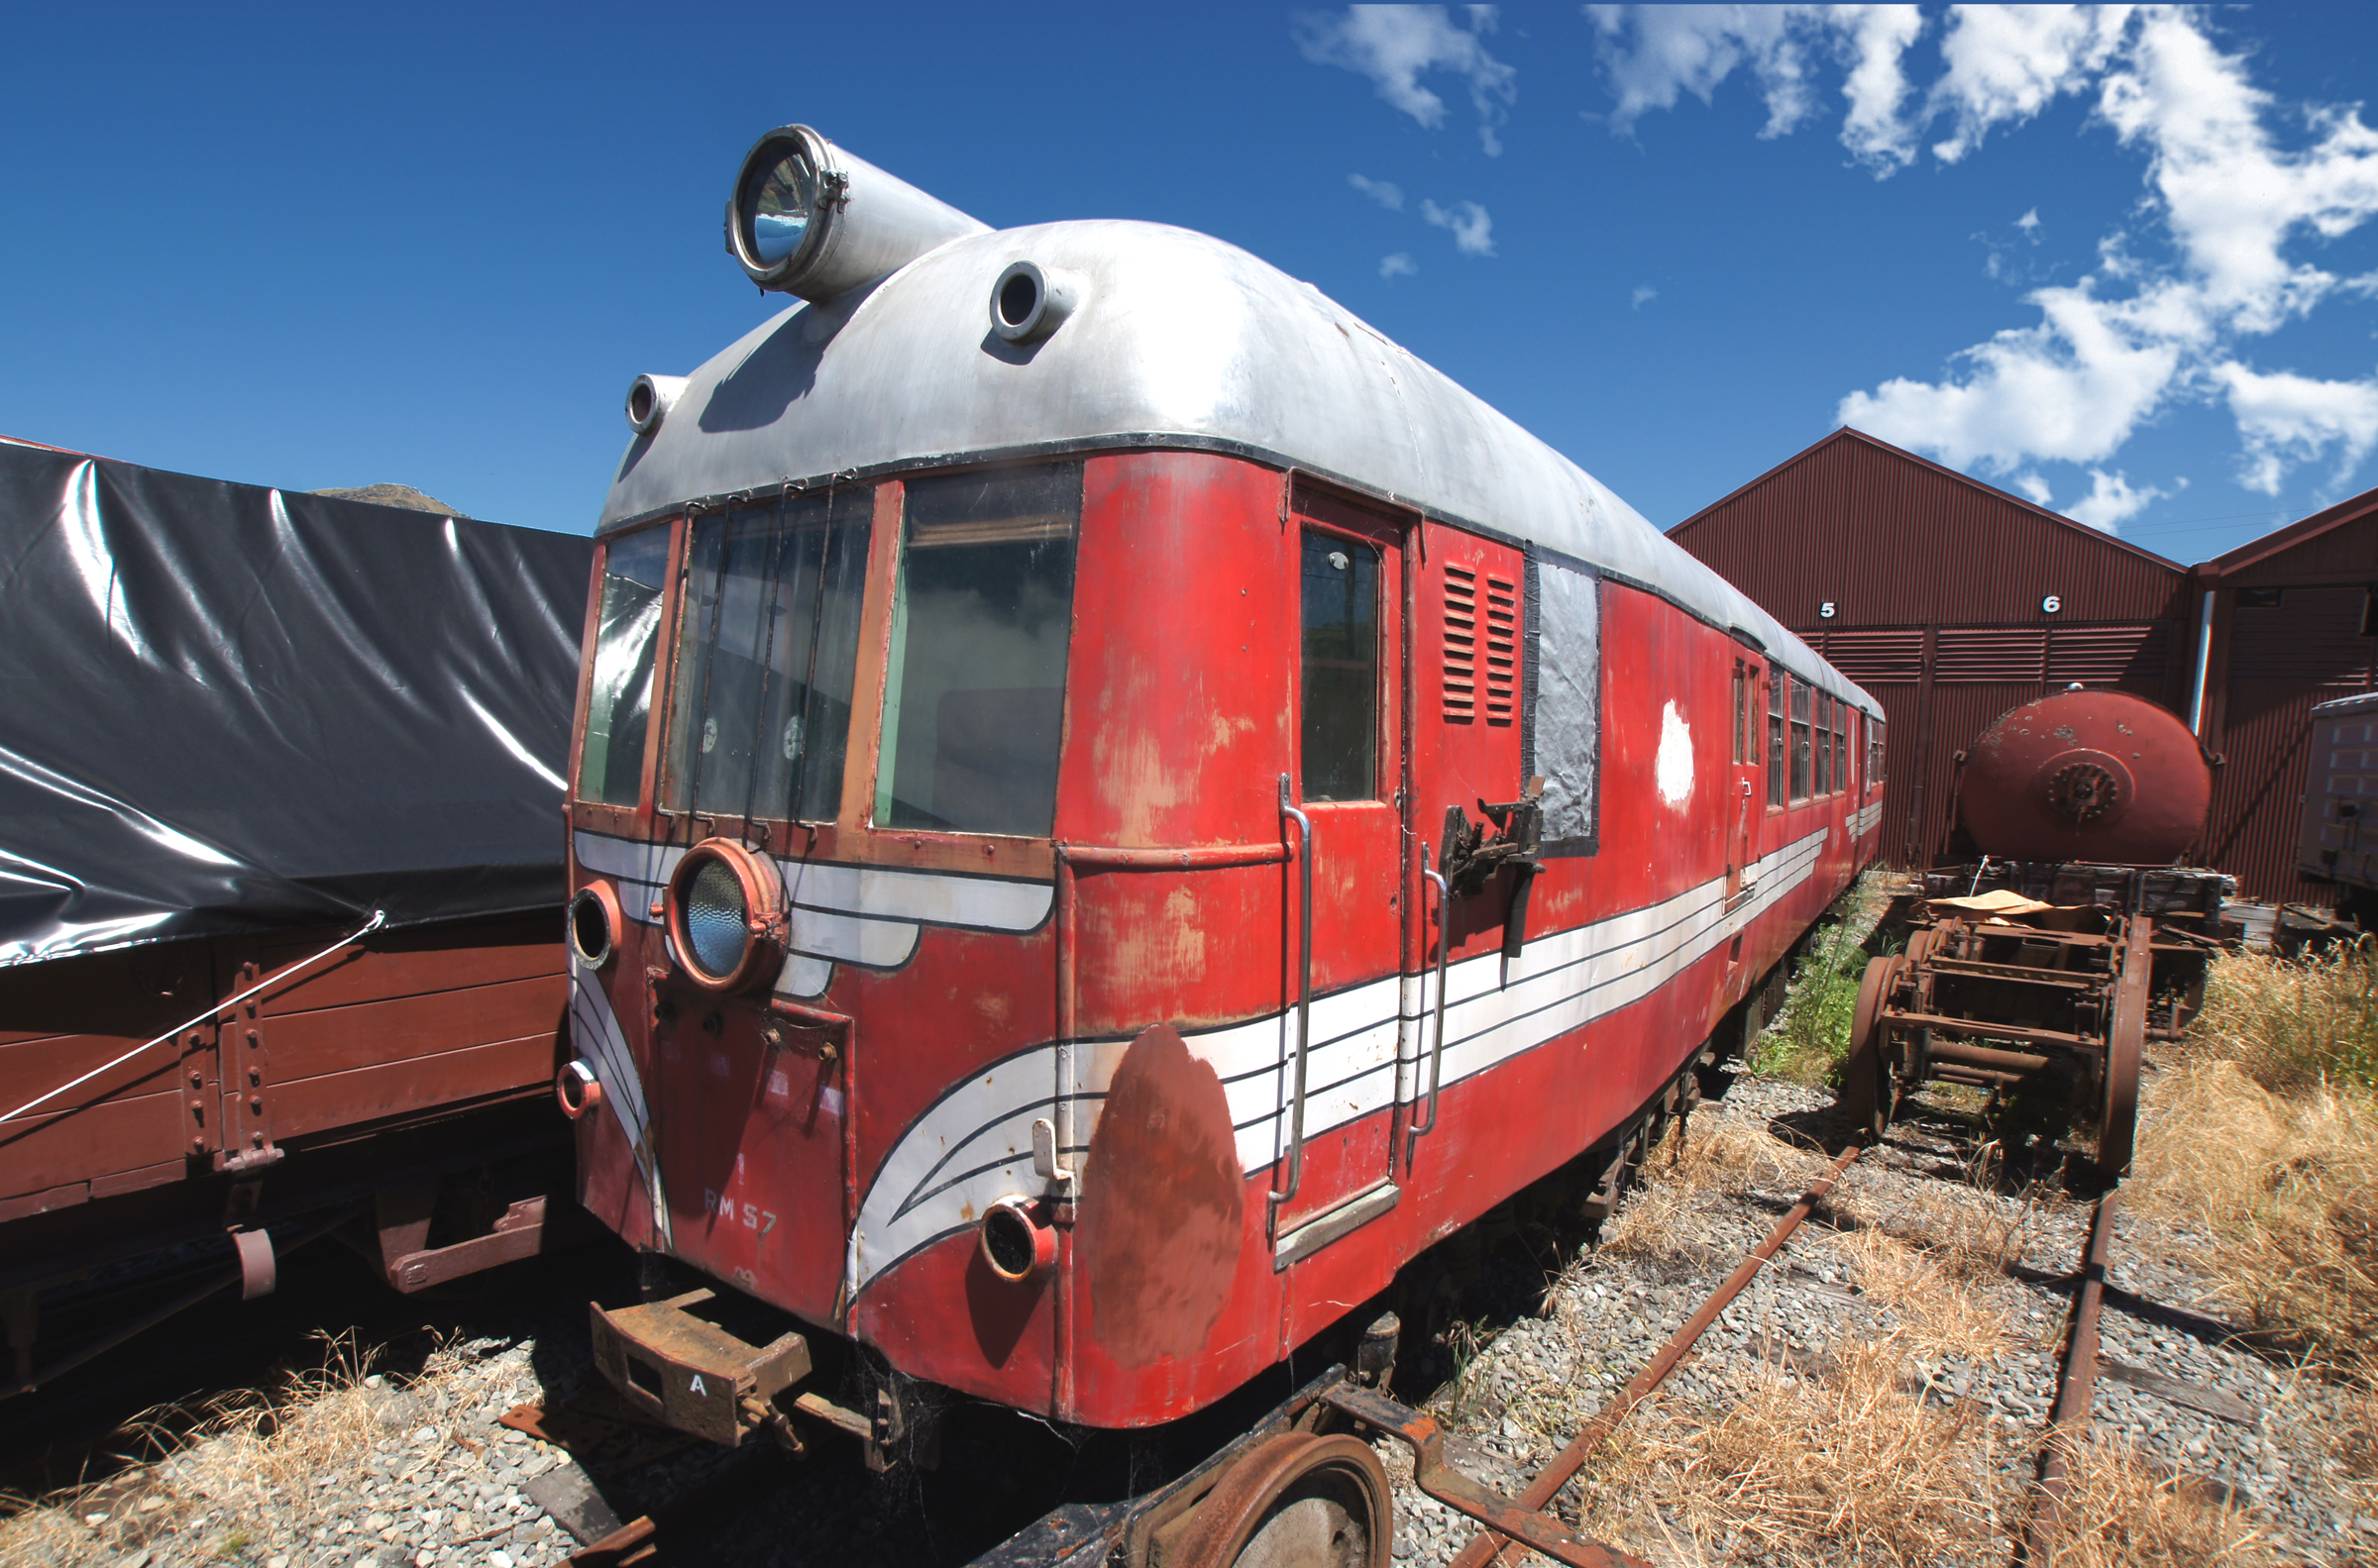
train, transport, vehicle, aviation, public transport, locomotive, publicdomain, newzealand, steamtrain, railcar, rogersk88, oldtrains, rail transport, land vehicle, rolling stock, railroad car